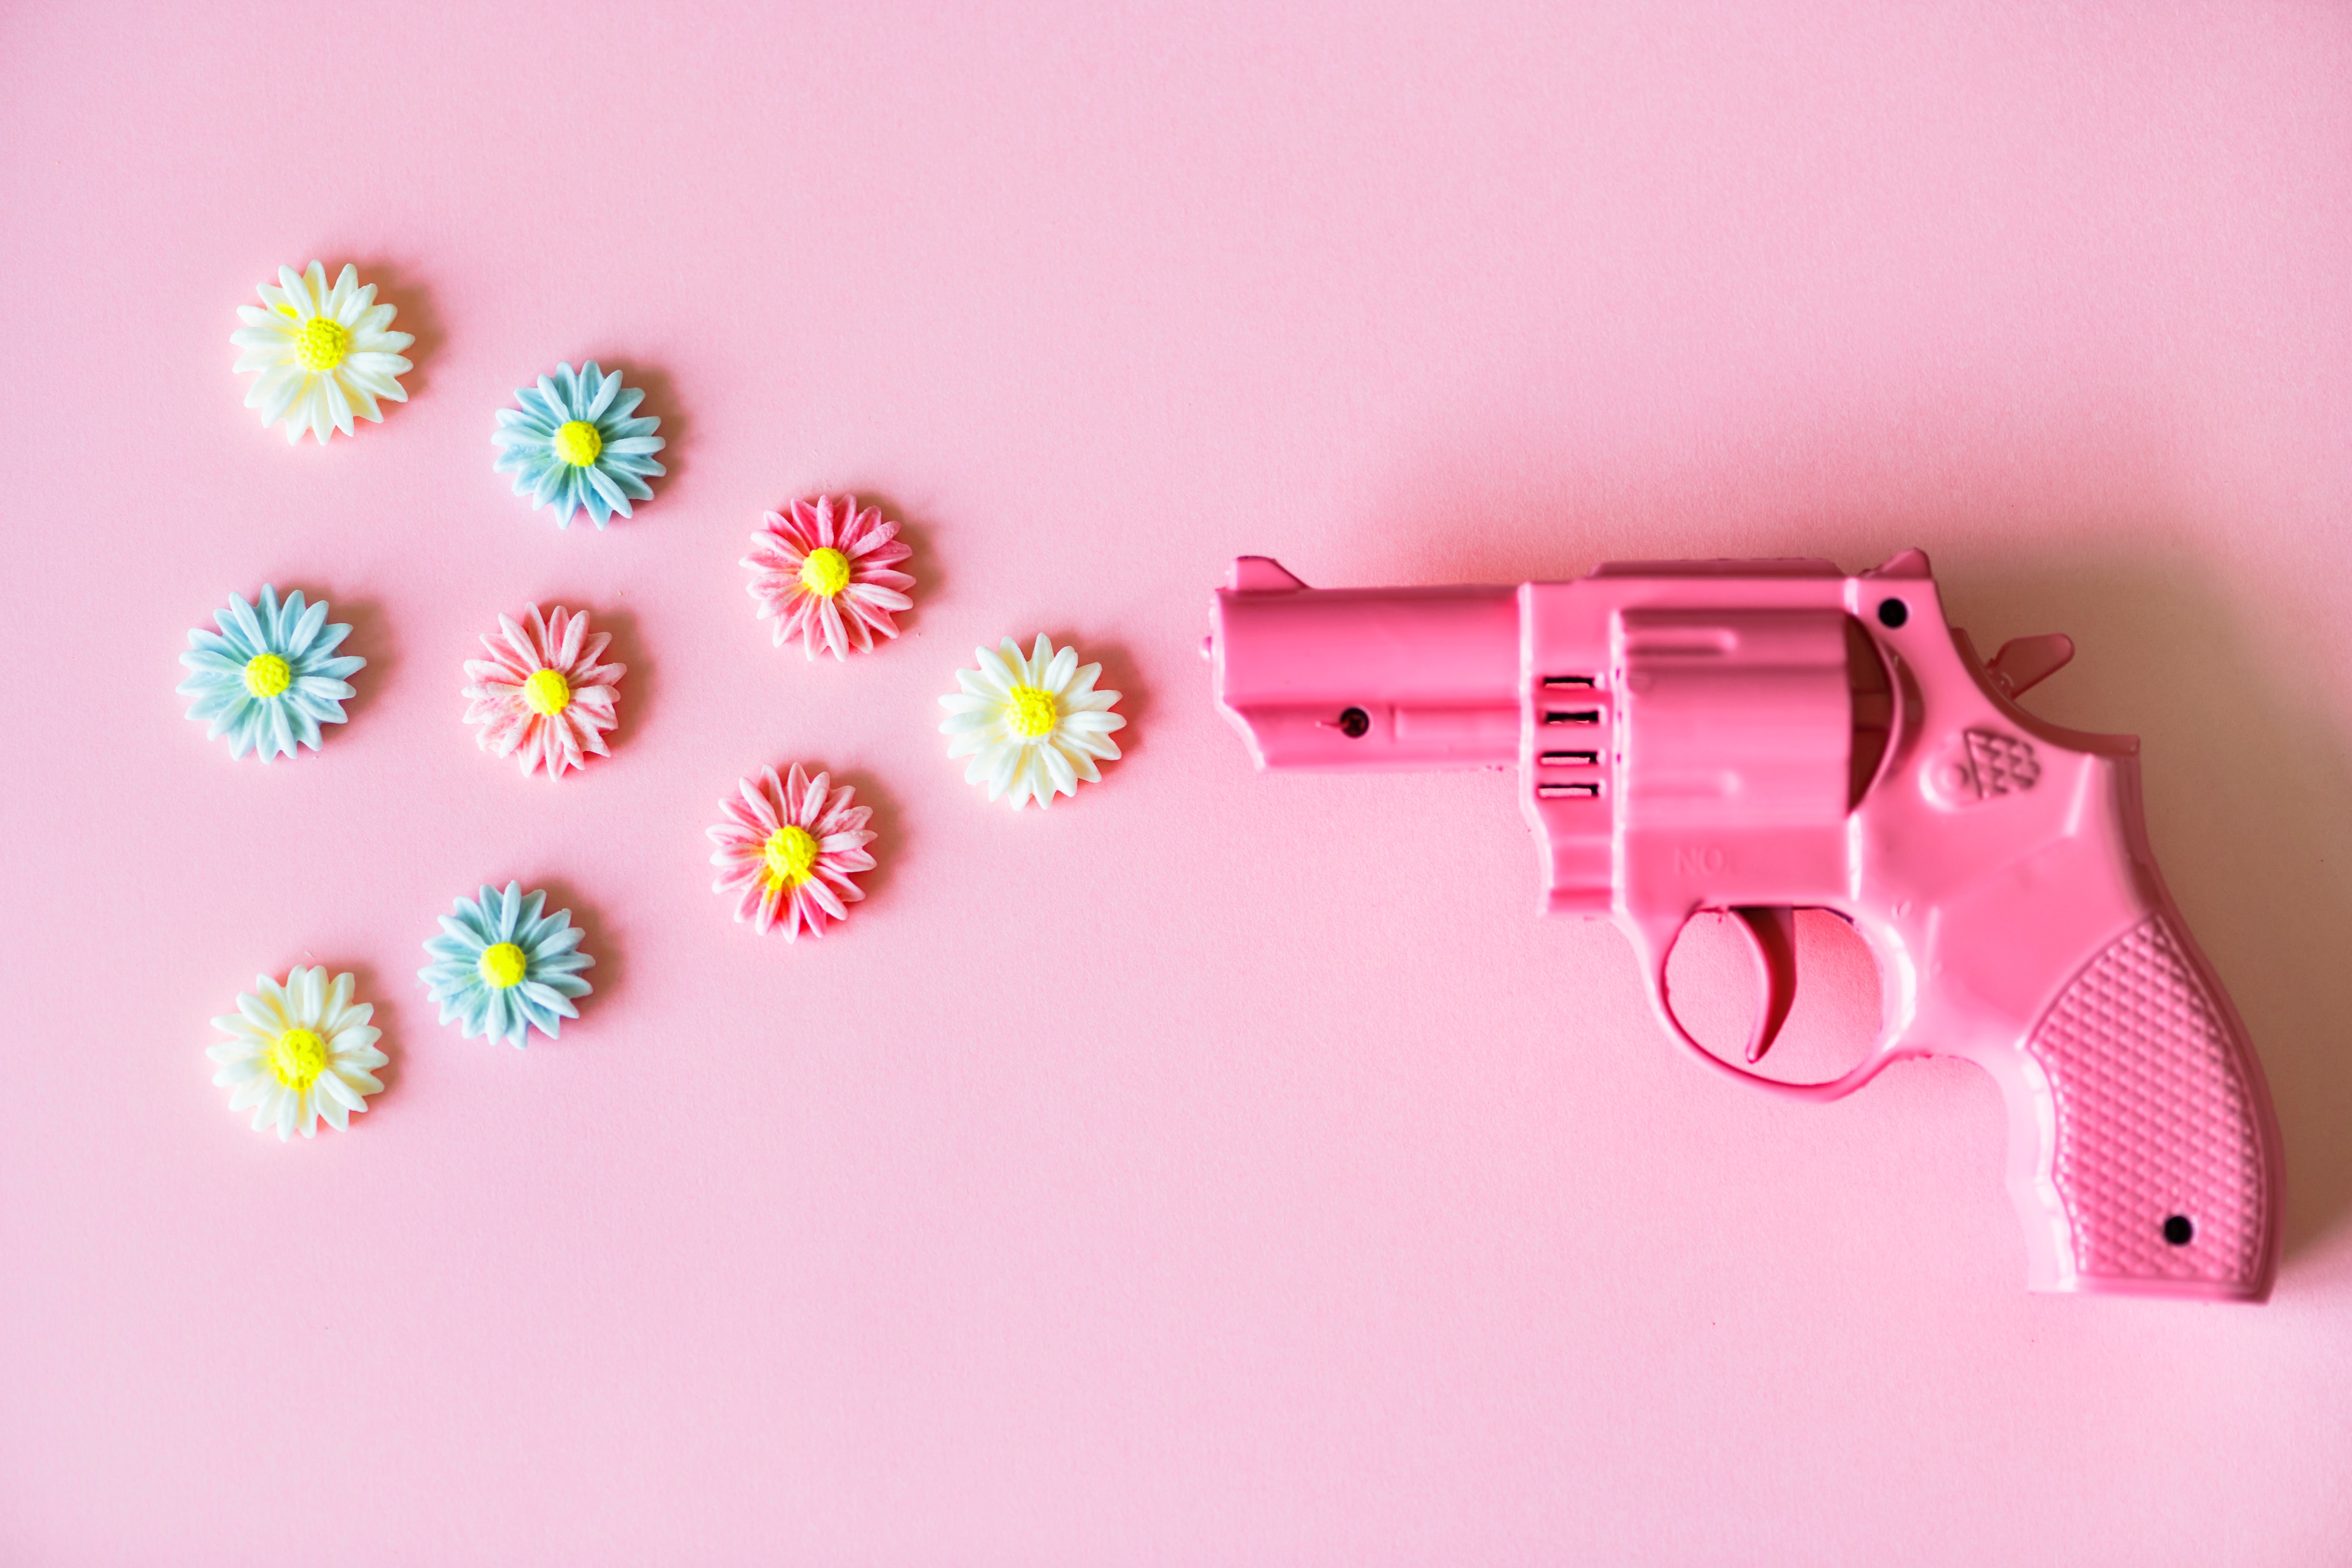
gun, pink, trigger, revolver, water gun, Starting pistol